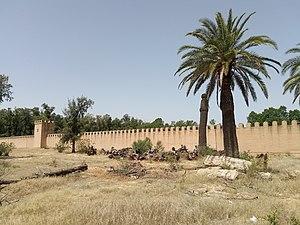
L'enceinte du palais de Reqqada, près de Kairouan.
Raqqada ou Raqqâda est le site de la seconde capitale de la dynastie des Aghlabides située à une dizaine de kilomètres au sud-ouest de Kairouan. Le site abrite maintenant le musée national d'art islamique.